Rober Bodegas

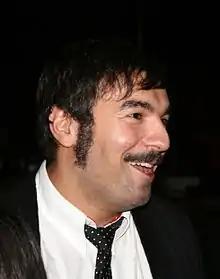
Bodegas in 2009

Roberto Fernández Cancela (born 23 June 1982), known as Rober Bodegas, is a Spanish comedian. He gained popularity with his participation in the television program of La 1, "El rey de la comedia", and was a scriptwriter and contributor to the magazine "Sé lo que hicisteis..." in laSexta until March 2011.